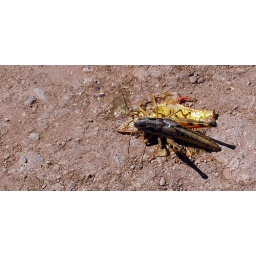
The roads to Arivaca were covered in squished grasshoppers and other grasshoppers eating their fallen comrades.